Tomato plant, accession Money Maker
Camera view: horizontal (90 deg, fisheye); turntable rotation: 60 degrees
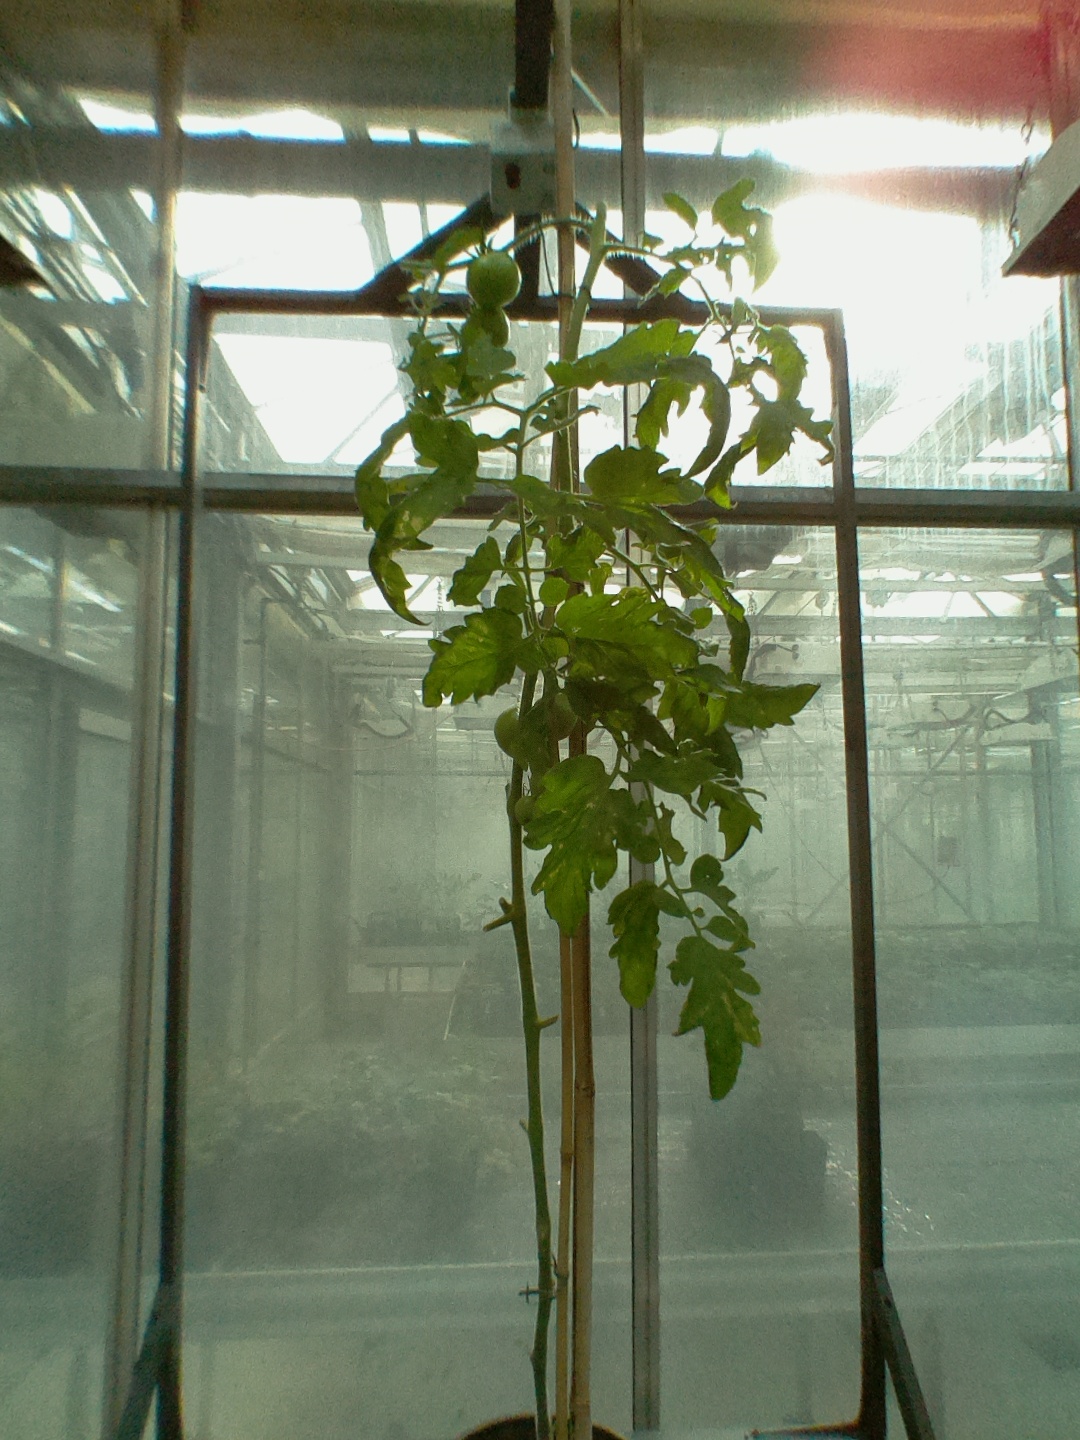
BBCH growth stage 75: 50%-60% of final fruit size